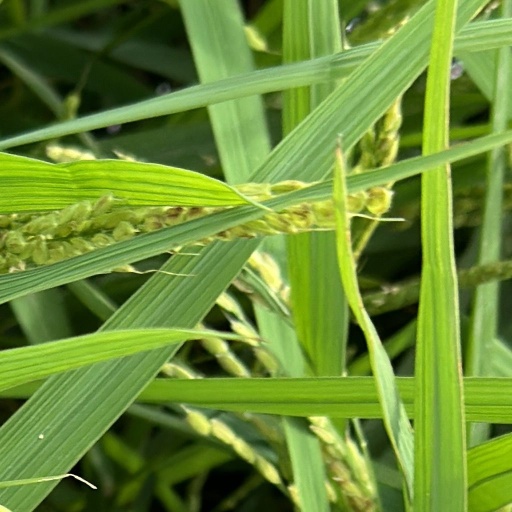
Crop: rice